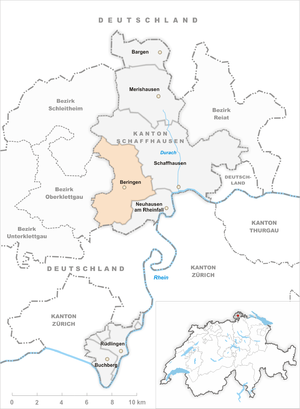
Beringen est une commune suisse du canton de Schaffhouse.